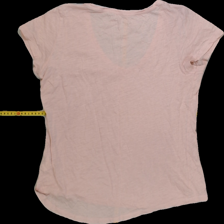
View: back
Type: T-shirt
Category: Ladies
Brand: Lindex
Colors: Pink
Material: 100%cotton
Pattern: Plain
Cut: Regular, V-collar
Size: M
Season: All
Trend: No trend
Stains: No
Price range: <50
Recommended usage: Export